Ethel Lavenu

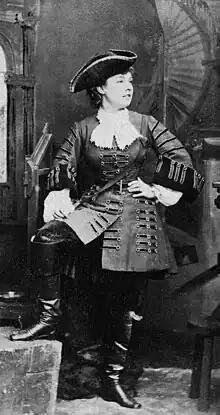
Lavenu in "The Duke's Motto", performed at the Royal Lyceum Theatre, London in 1863

Ethel Lavenu (1842 – 14 August 1917) was a British stage actress. She was the mother of stage and silent screen actor Tyrone Power Sr., and grandmother of the Hollywood film star Tyrone Power.